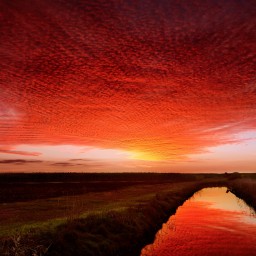
Cloud type: Cirrocumulus (Cc)